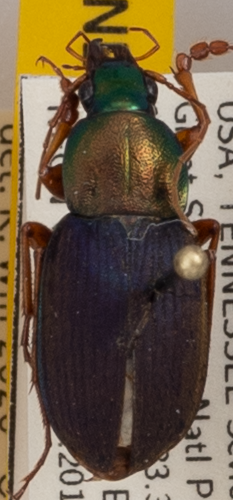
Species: Chlaenius emarginatus
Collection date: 2019-07-23
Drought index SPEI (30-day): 1.224
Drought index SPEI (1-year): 2.09
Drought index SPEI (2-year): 2.09